Archaeology of Kosovo

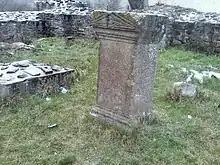
Municipium Dardanorum

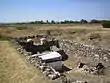
Ulpiana

The Romans introduced their administrative and military system, extended slavery, and led to a process of Romanization in the first four centuries of the 1st millennium AD. Despite this, Dardanian population did not see significant ethnic change.